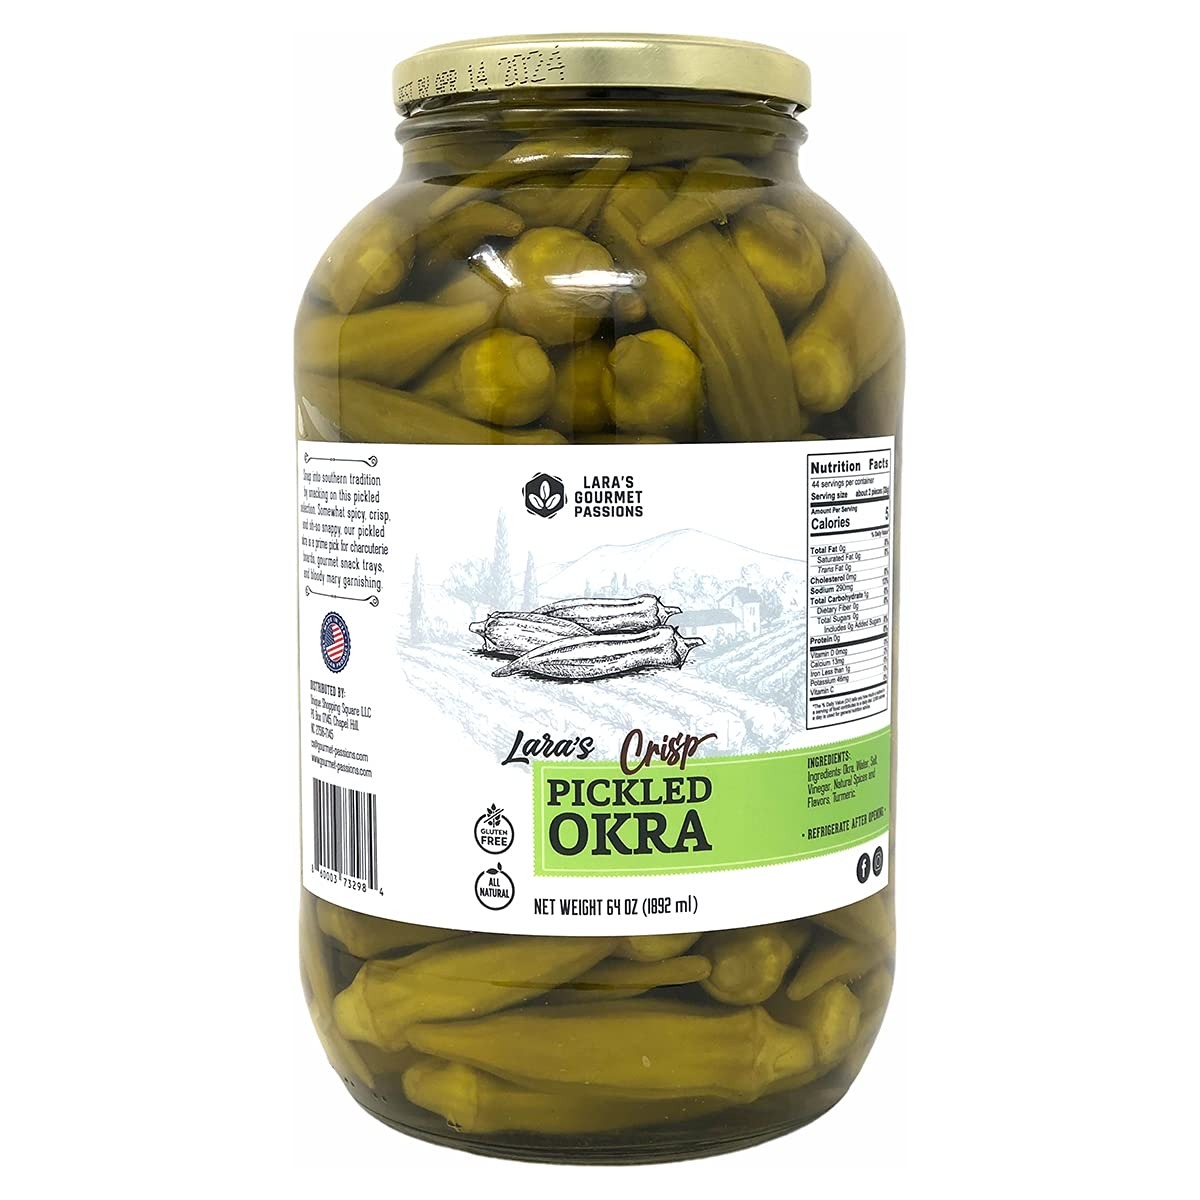
Item Name: Lara's Crisp Pickled Okra – (Pack of 1, 64 oz) – Southern Style Mild Okra for Charcuterie Boards, Gourmet Snack Trays, and Garnishes – Gluten-Free, All-Natural Okras (1/2 Gallon)
Bullet Point 1: Farmed & Packaged in United States – We take pride in working with United States-based Okra farmers. Our delicious and crisp okras are naturally grown and pickled without the use of harmful chemicals or high fructose corn syrup. This gives you a healthy, mouthwatering, and wholesome end product.
Bullet Point 2: Mild Flavor – We at Lara's have cultivated and pickled these okras to have a southern style, mild flavor. Seasoned with salt, vinegar, and other natural spices, these will indeed be the most delicious pickled okras you have ever tried!
Bullet Point 3: Gourmet Snack & Garnish – Use these gourmet pickled okras in snack trays, charcuterie boards, Bloody Mary garnishes, sandwiches, or anything else you desire. They are a luxury food that is a must-have in any pantry!
Bullet Point 4: Healthy, Keto Friendly, Gluten Free – These crisp pickled okras cater to all lifestyles and diets! They are keto-friendly, as well as gluten-free, vegan & all-natural. They only feature 1g of carb per serving! Get your jar of Lara's Pickled Okra today!
Bullet Point 5: 110% Satisfaction Guaranteed – We take pride in cultivating and packaging our pickled okras in an industry-certified facility for your added safety and peace of mind. Love this product or request a refund; No Questions Asked! If you don't love your pickled okras, contact us for a refund!
Product Description: <b>Why Choose Lara's Crisp Pickled Okra? </b><br>We have cultivated delicious, gluten-free, pickled okras on the United States-based farm. Our all-natural okras are responsibly grown with the utmost care without preservatives or high fructose corn syrup. They are tasted, tested, or inspected several times throughout the growing, cultivating, and canning process to maintain optimal taste and safety. That's why you can order from us with confidence. We take pride in our pickled okras and helping people live healthy and happy life.<br><br><b>Delicious, Mildly Spicy Flavor</b><br>You truly will never taste any okras like this in your life! Not too spicy but peppery enough to get your taste buds stimulated, these pickled okras will give you an unforgettable flavor.<br><br><b>Large 64oz Jar</b><br>After buying this product, you won't be running out of pickled okras anytime soon! Our okra comes in a huge, ½ gallon jar to keep you stocked for months to come!<br><br><b>Pickled with Mouthwatering Spices</b><br>We have pickled and seasoned these okras with delicious spices to give you an optimal taste. This is a perfect party appetizer or addition to your snack tray, charcuterie board, or bar garnish!<br><br><b>Great Recipe Ingredient</b><br>These okras are the perfect addition to a sandwich, burger, hotdog, or southern meal!<br><br><b>Fresh, Crisp Tang</b><br>These will be the crispiest pickled okras you have ever chewed on! They have an exceptionally fresh savor that will have you wanting more!
Value: 64.0
Unit: Ounce

Price: 25